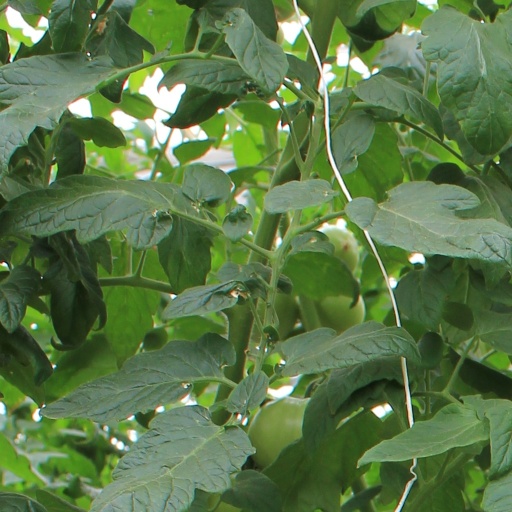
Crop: tomato